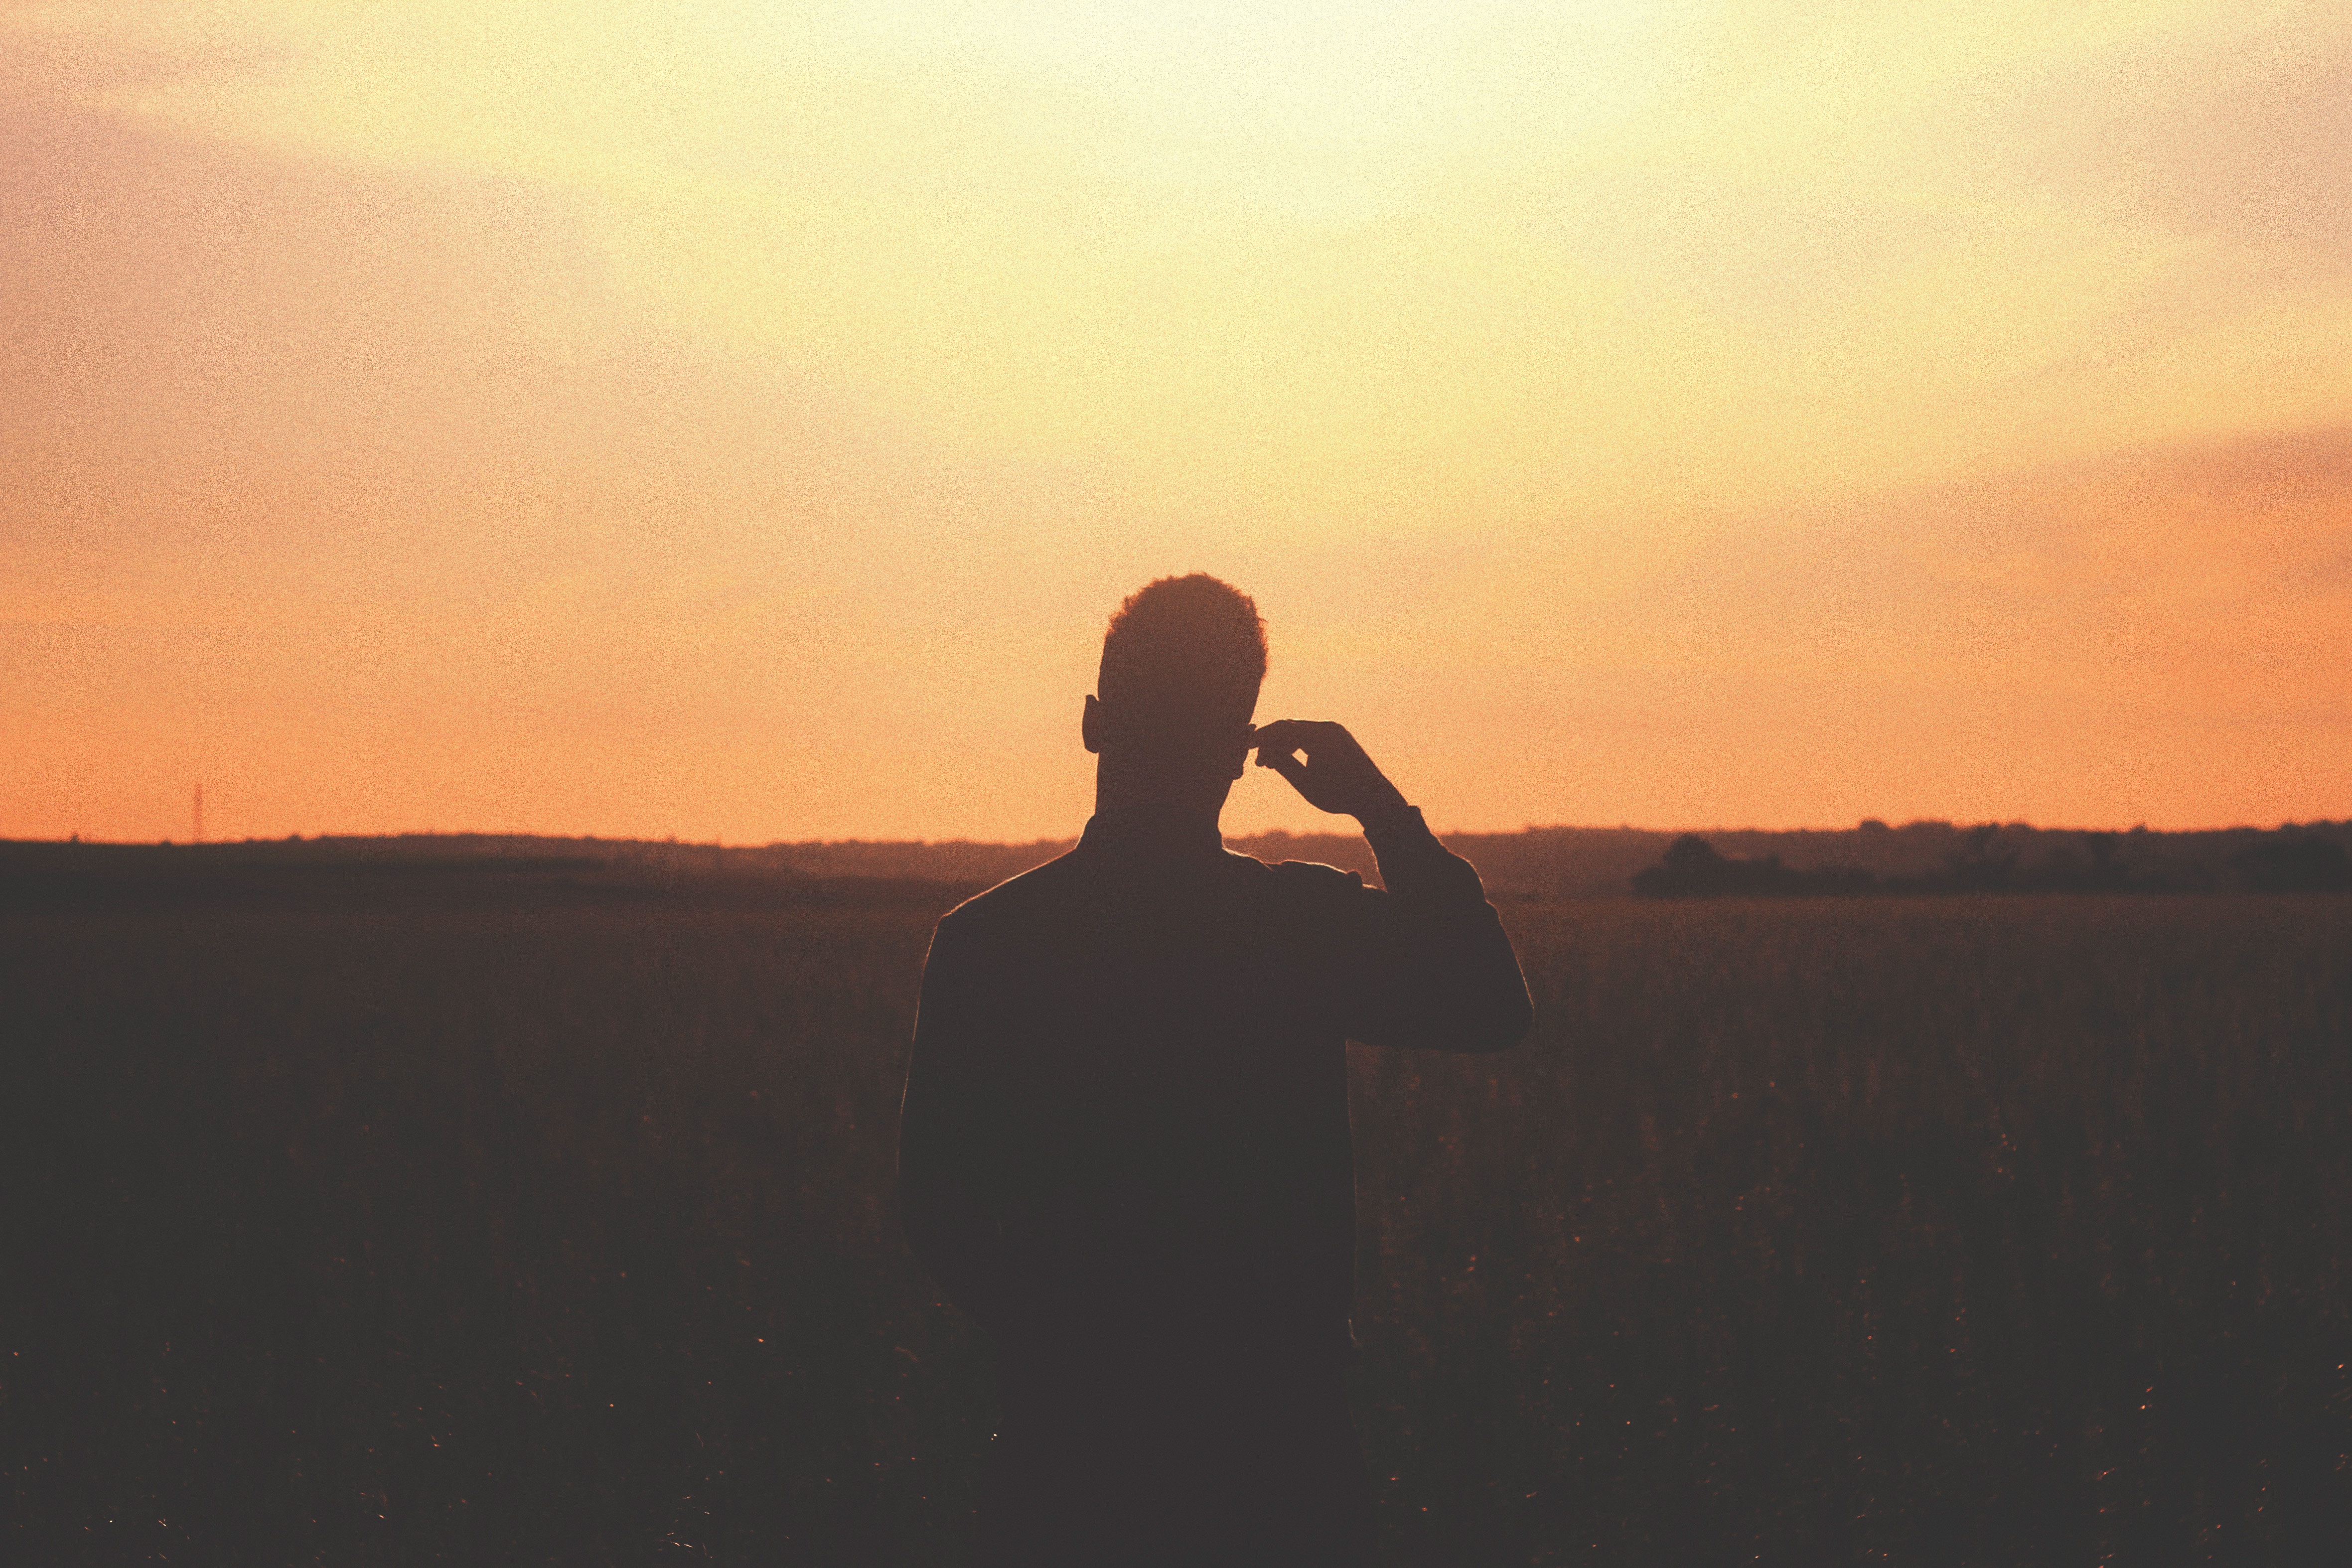
man, landscape, sea, nature, grass, horizon, silhouette, people, sky, sunrise, sunset, field, sunlight, morning, dawn, guy, dusk, evening, orange, shadow, atmospheric phenomenon